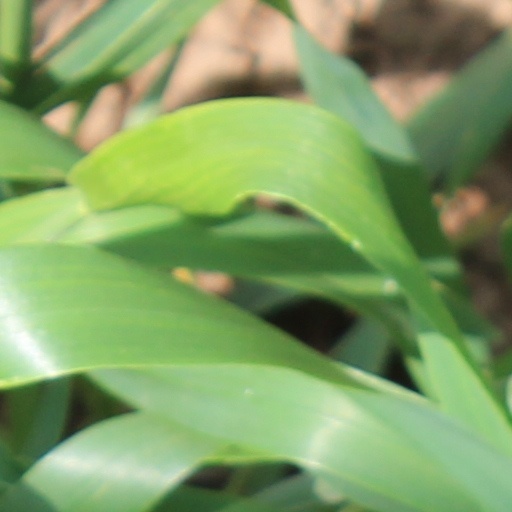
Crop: wheat